Riccardo Sbertoli

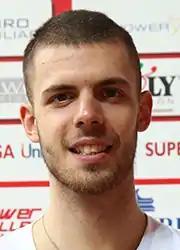
Sbertoli in 2017

Riccardo Sbertoli (born 23 May 1998) is an Italian professional volleyball player and a member of the Italy men's national volleyball team.